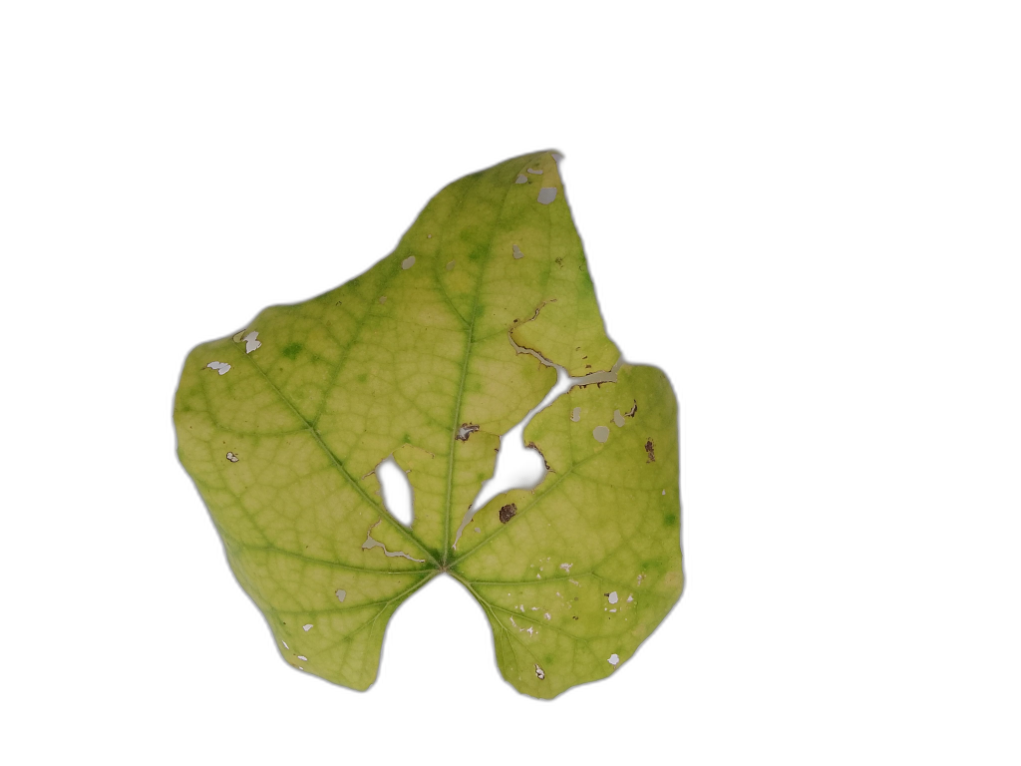
Crop: Zucchini
Label: Angular_Leaf_Spot